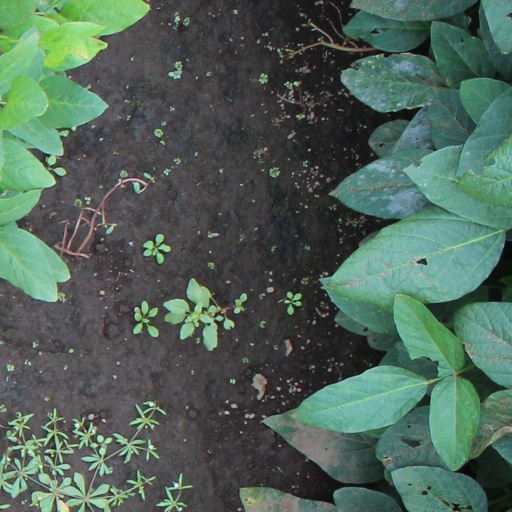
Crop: soybean